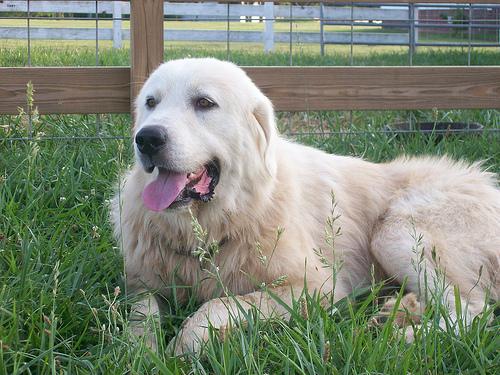
Breed: great pyrenees